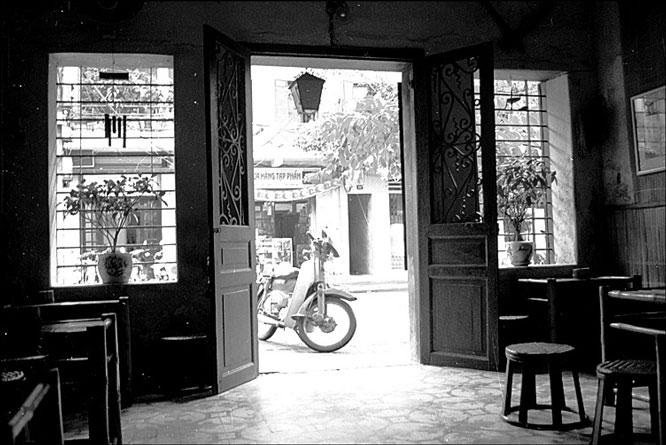
ở phía trước cửa nhà có sự xuất hiện của một chiếc xe máy